Ohio

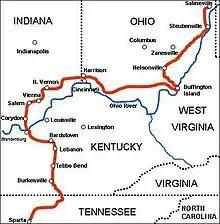
The route of Morgan's Raid during the American Civil War.

Ohio's central position and its population gave it an important place in the Civil War. The Ohio River was a vital artery for troop and supply movements, as were Ohio's railroads. Ohio's industry made it one of the most important states in the Union during the war. It contributed more soldiers per capita than any other state in the Union. In 1862, the state's morale was badly shaken in the aftermath of the Battle of Shiloh, a costly victory in which Ohio forces suffered 2,000 casualties. Later that year, when Confederate troops under the leadership of Stonewall Jackson threatened Washington, D.C., Ohio governor David Tod recruited 5,000 volunteers to provide three months of service. From July 13 to 26, 1863, towns along the Ohio River were attacked and ransacked in Morgan's Raid, starting in Harrison in the west and culminating in the Battle of Salineville near West Point in the far east. While this raid was overall insignificant to the Confederacy, it aroused fear among people in Ohio and Indiana as it was the furthest advancement of troops from the South in the war. Almost 35,000 Ohioans died in the conflict, and 30,000 were physically wounded. By the end of the Civil War, the Union's top three generals—Ulysses S. Grant, William Tecumseh Sherman, and Philip Sheridan—were all from Ohio.